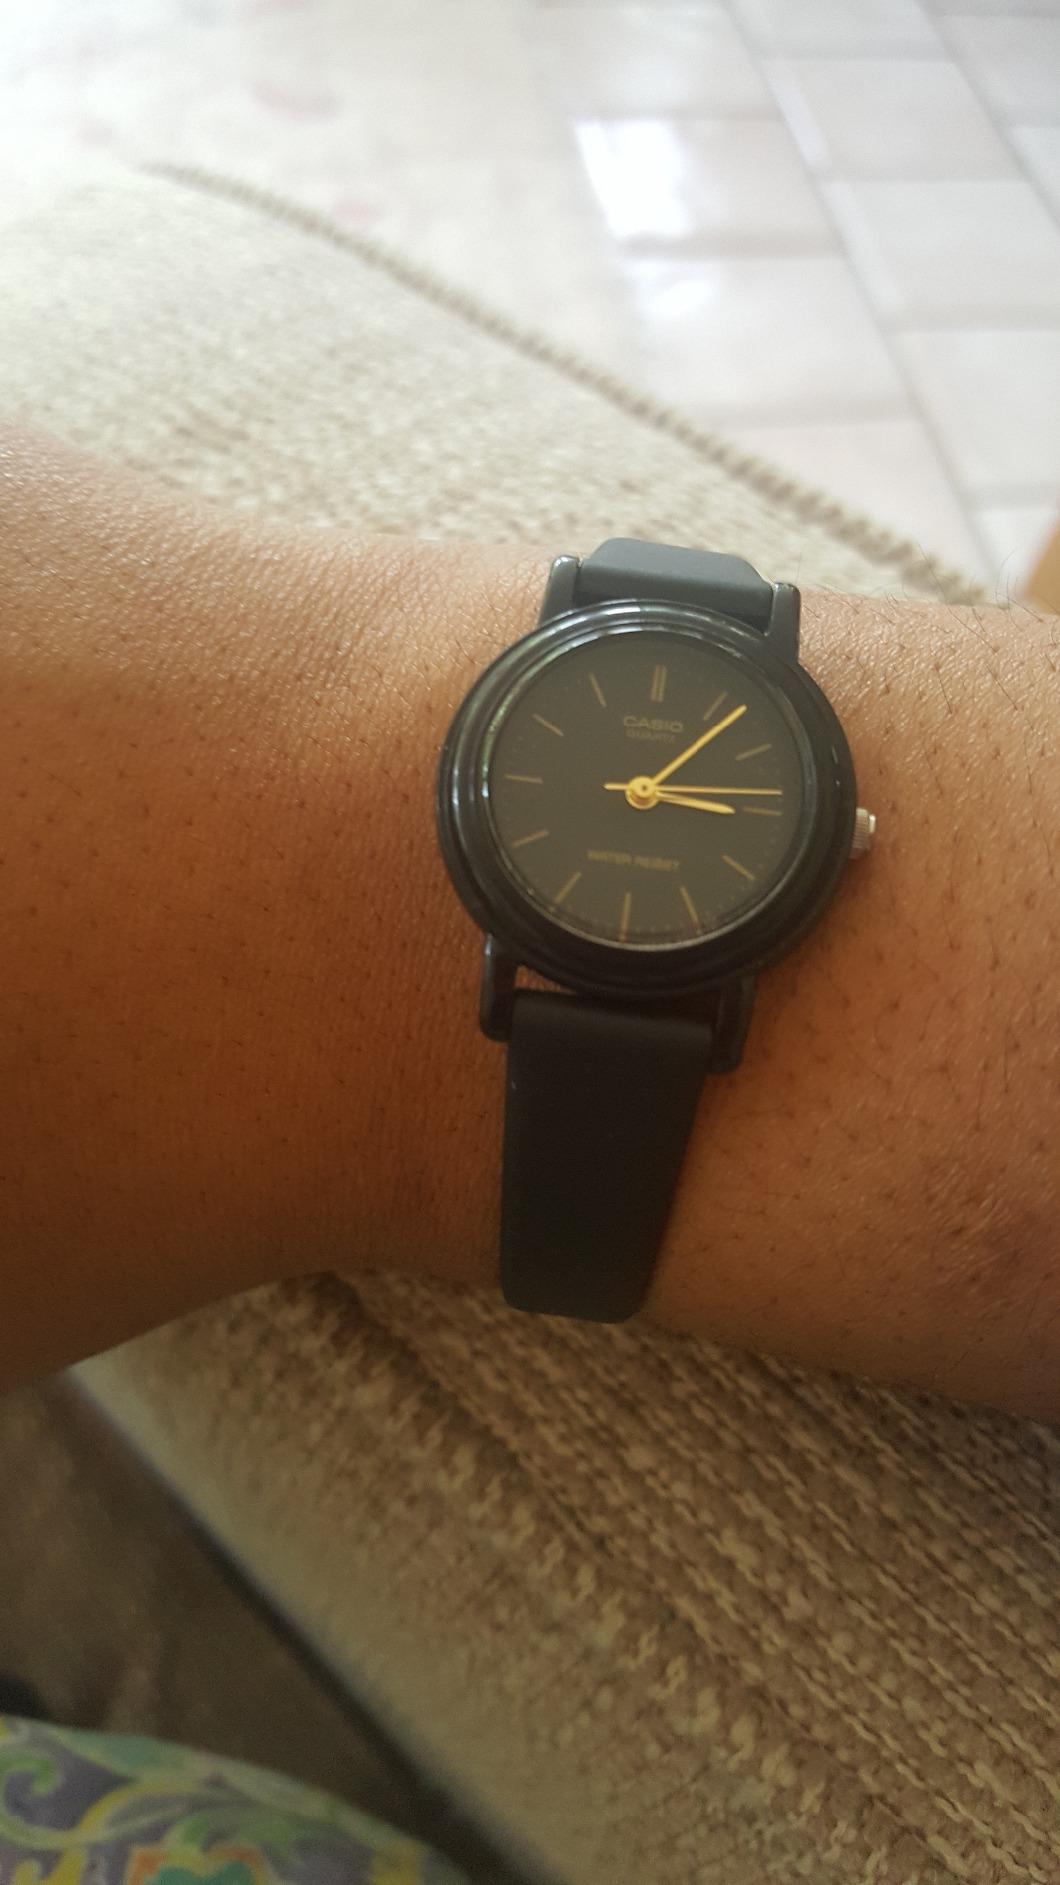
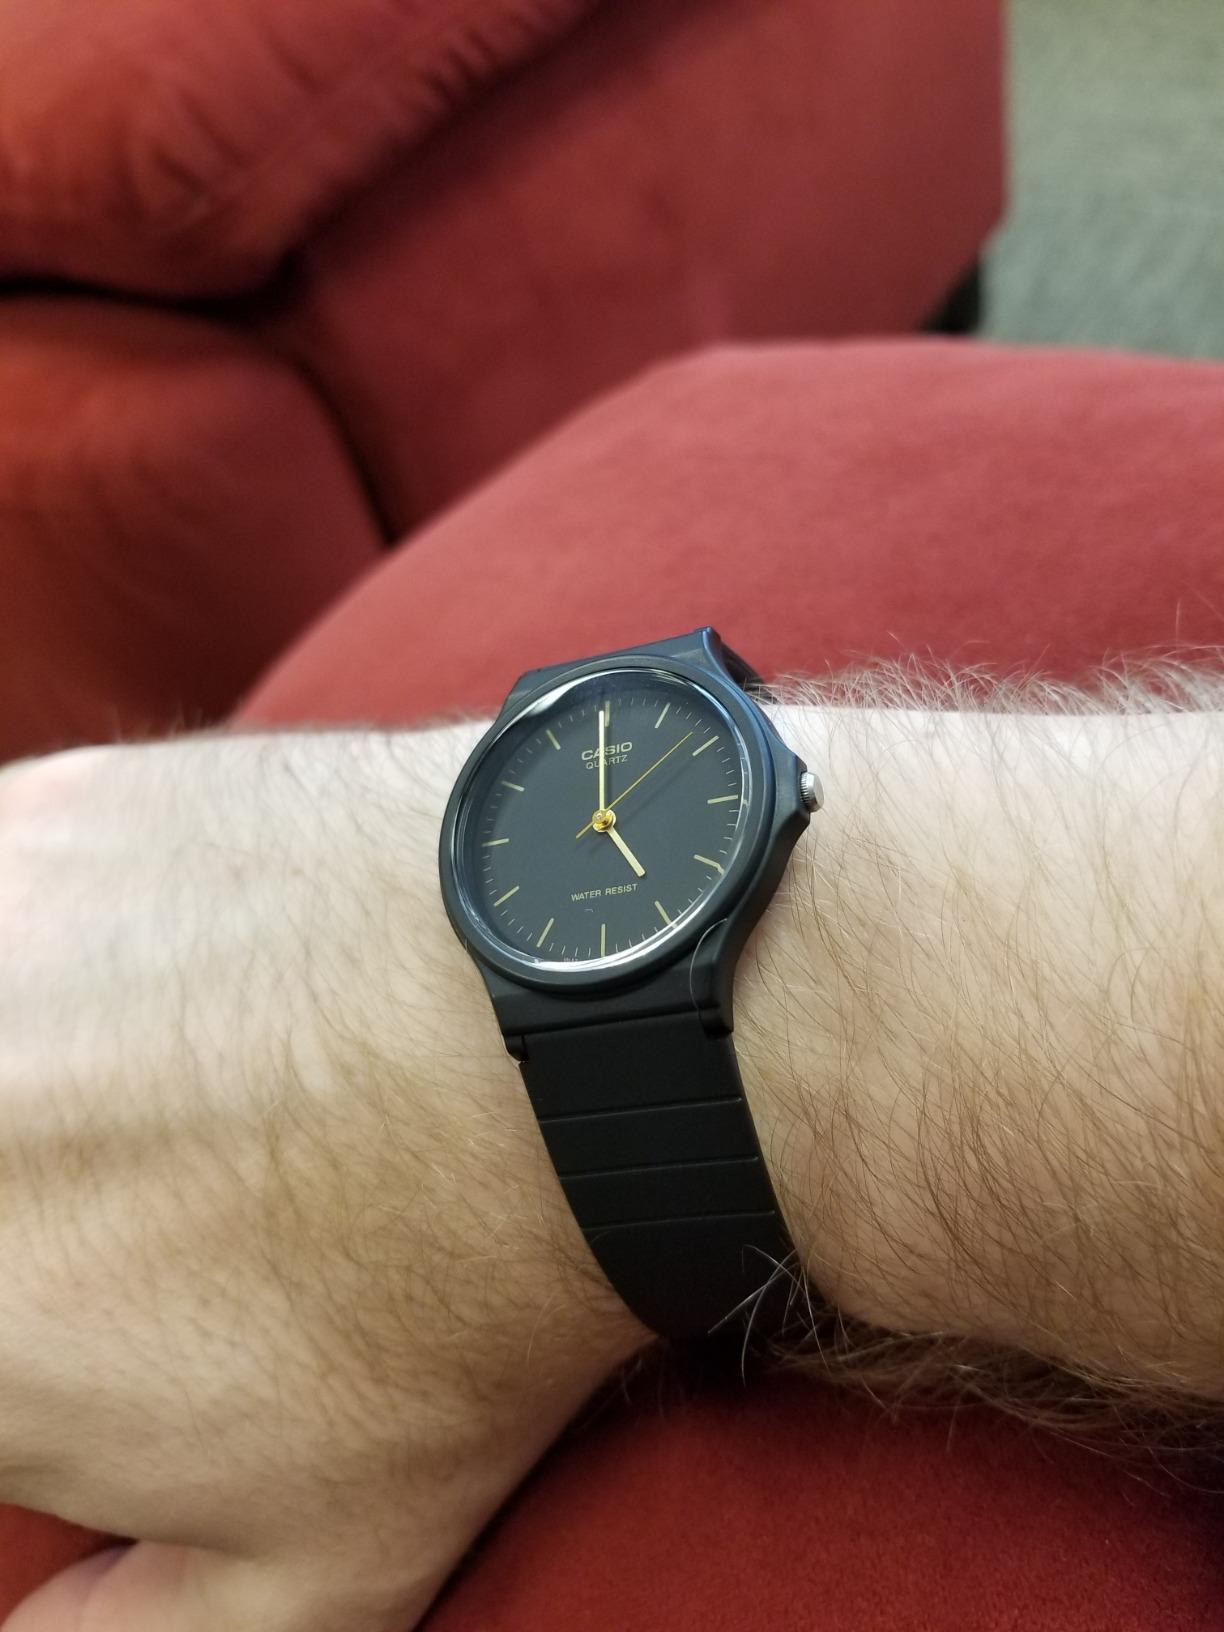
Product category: accessories_watch
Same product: no